Daniel D. Bidwell

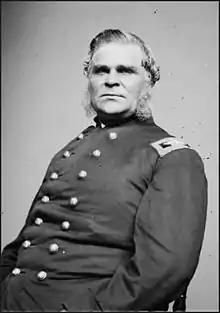
Daniel Davidson Bidwell

Daniel Davidson Bidwell (August 12, 1819 – October 19, 1864) was a civic leader in Buffalo, New York, before the outbreak of the American Civil War. He enlisted early in the war and then was appointed colonel of a regiment of infantry. He was promoted to general in command of a brigade in early 1864, leading it until he was mortally wounded at the Battle of Cedar Creek.